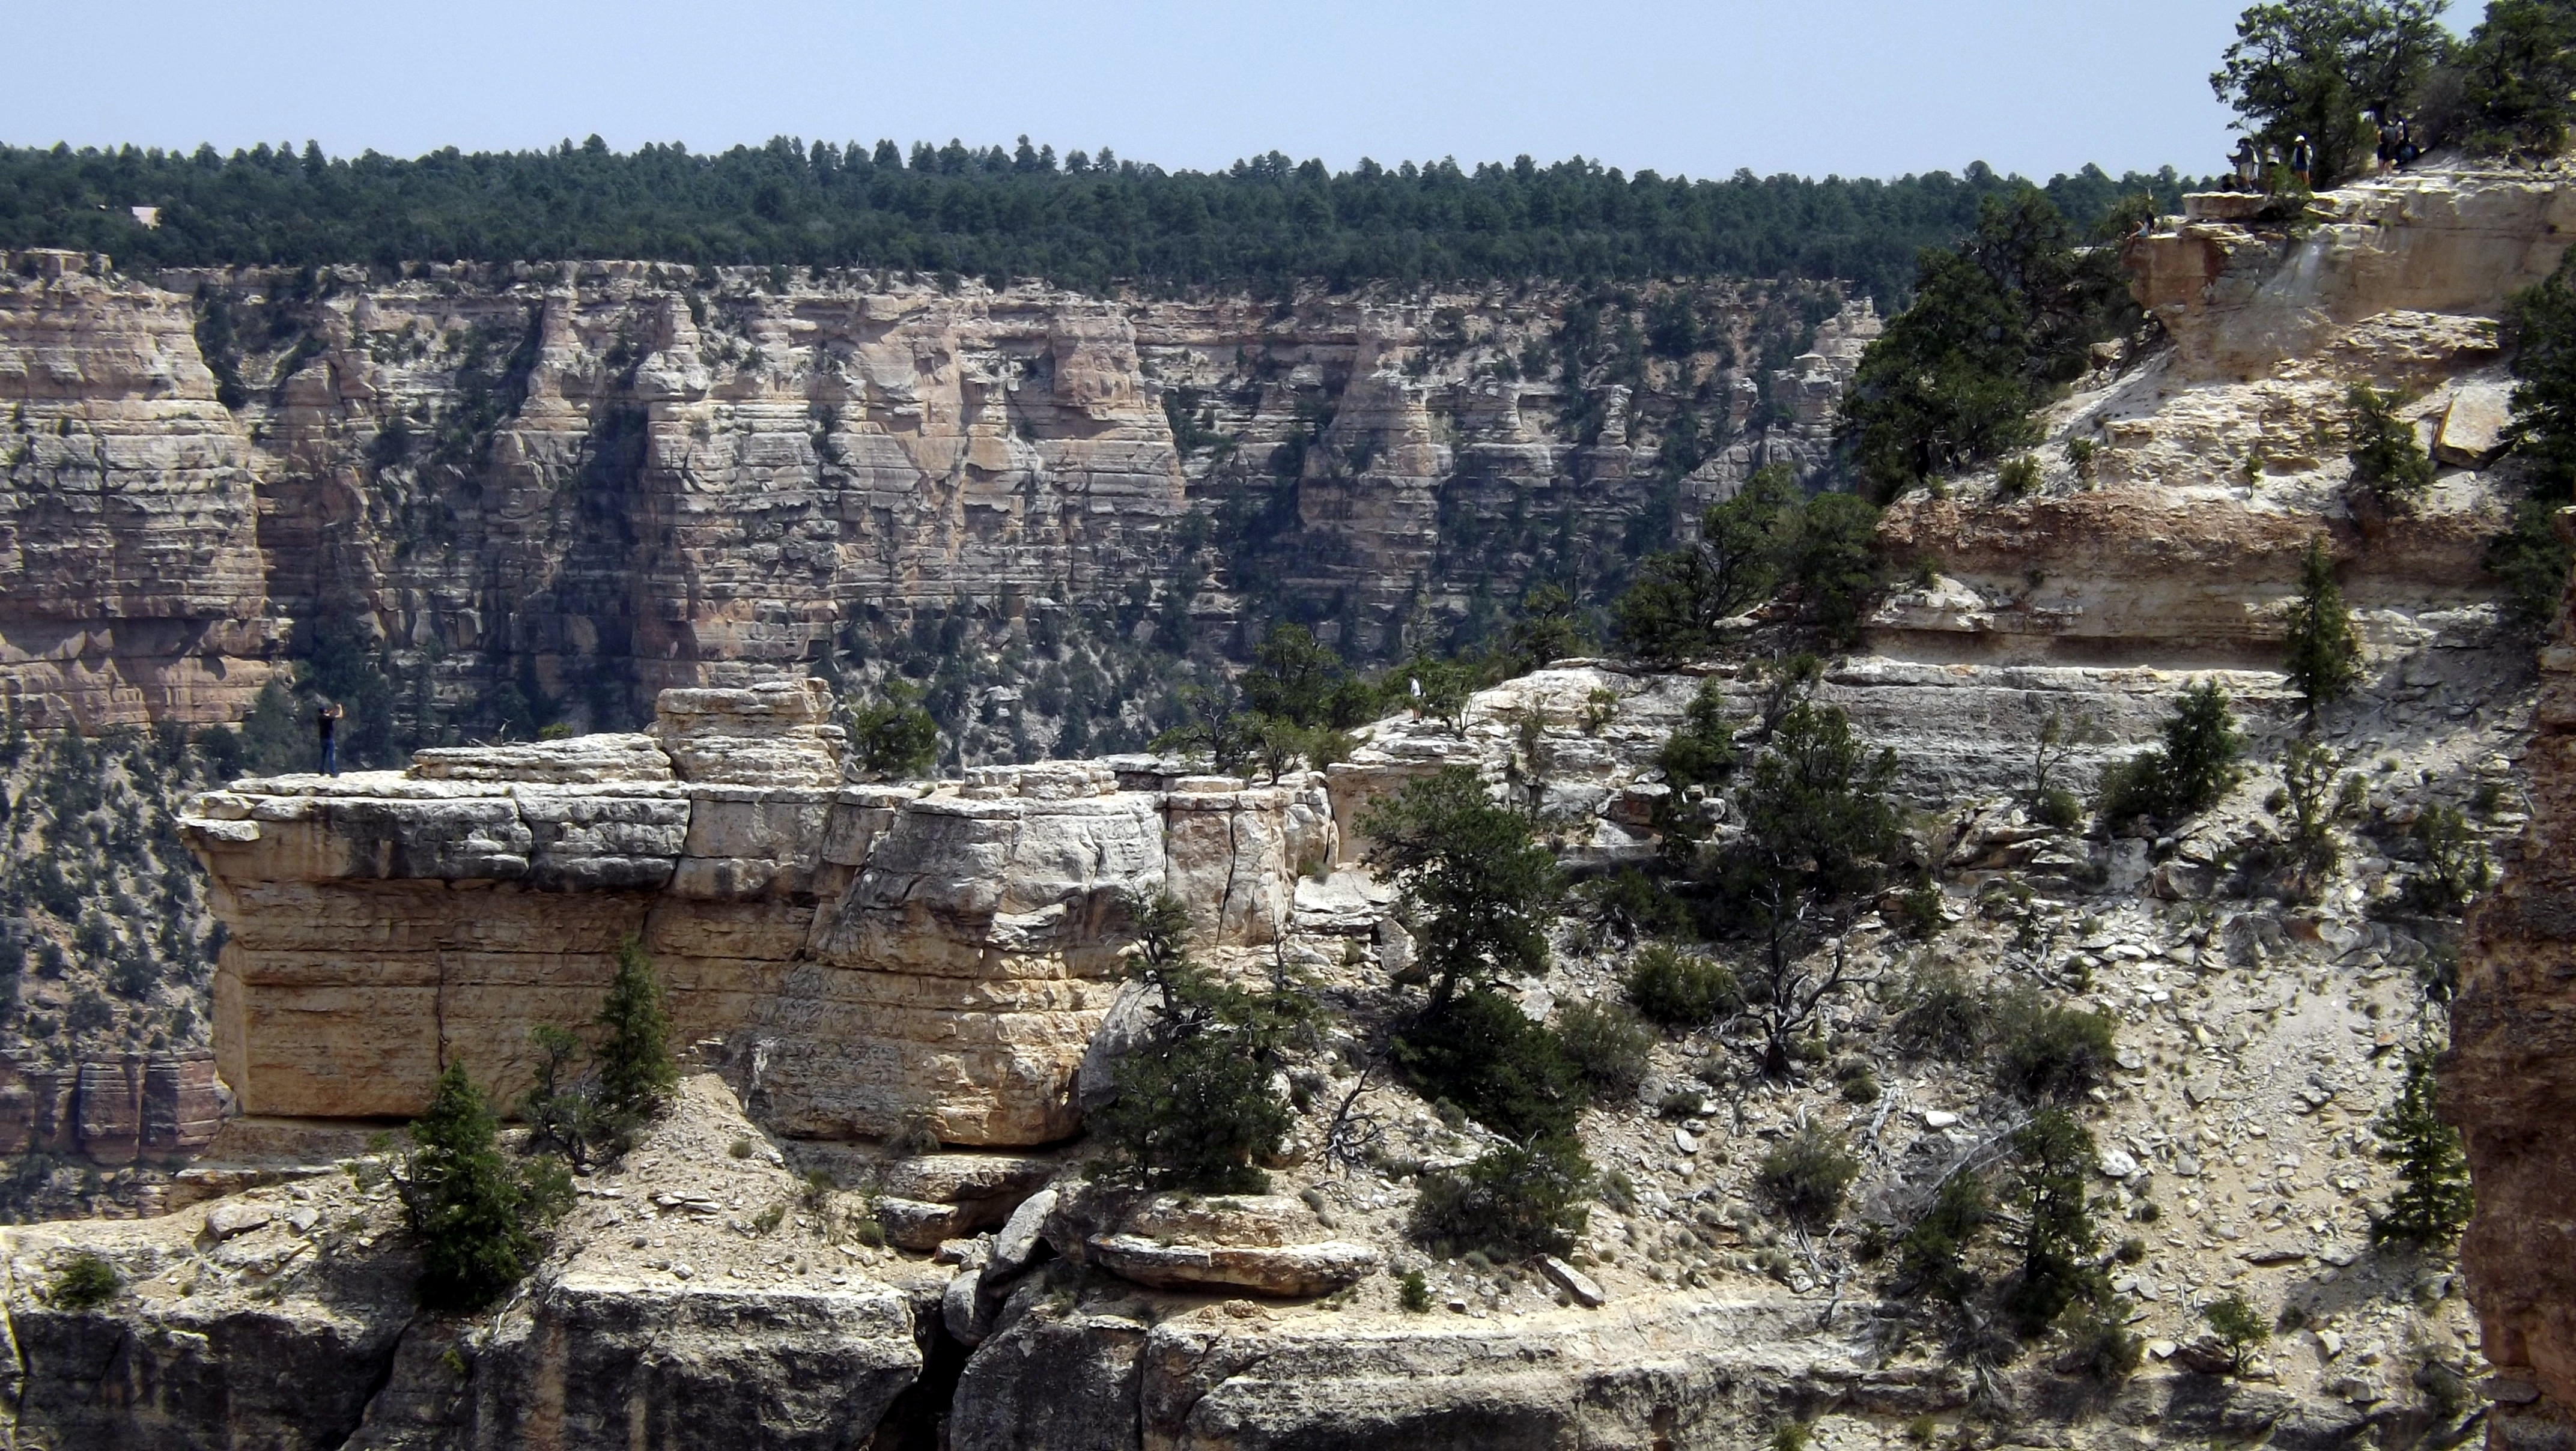
landscape, rock, formation, cliff, scenery, landmark, canyon, grand canyon, fortification, terrain, national park, geology, ruins, badlands, monastery, wadi, striations, archaeological site, historic site, ancient history